William Otis Faxon

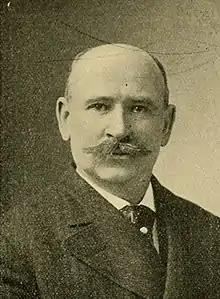
Faxon in 1908

William Otis Faxon (October 24, 1853 – November 12, 1942) was an American politician. He served in the State Senate and the Massachusetts House of Representatives.